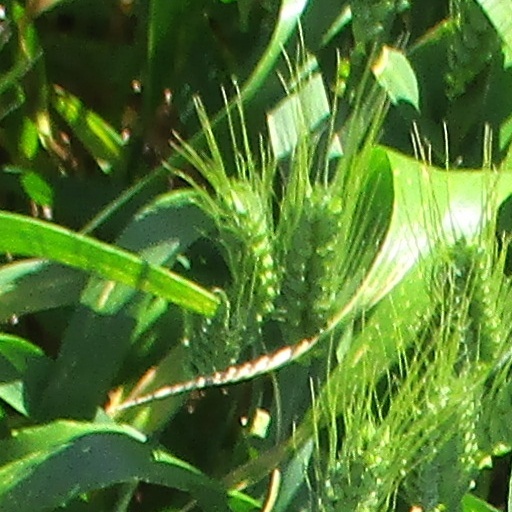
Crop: wheat